1975 Boston Red Sox season

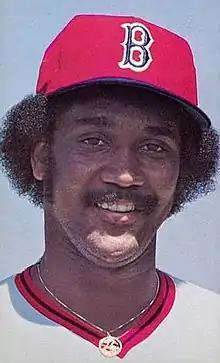
Jim Rice

The 1975 baseball season should have dawned for Red Sox fans with bright hopes. The team had made a legitimate run for the pennant the previous year, and this time the team had Carlton Fisk and Rick Wise for full seasons. Rick Burleson had surprised everyone by playing outstanding shortstop and hitting higher in the majors than he ever had in the minors. In addition, the Sox had two rookies who gave every indication they would be phenoms, Fred Lynn and Jim Rice. But the memory of the collapse of 1974 still hung heavy over New England fans.